Jesus, King of the Jews

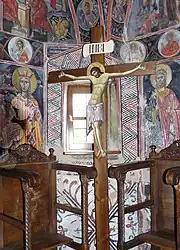
Eastern Orthodox crucifix, displays the lettering in Greek: ΙΝΒΙ (Trapeza of Holy Trinity Monastery, Meteora, Greece).

The initialism INRI represents the Latin inscription, which in English translates to "Jesus the Nazarene, King of the Jews". states that this was written in three languages – Hebrew, Latin, and Greek – and was put on the cross of Jesus. The Greek version of the initialism reads ΙΝΒΙ, representing.